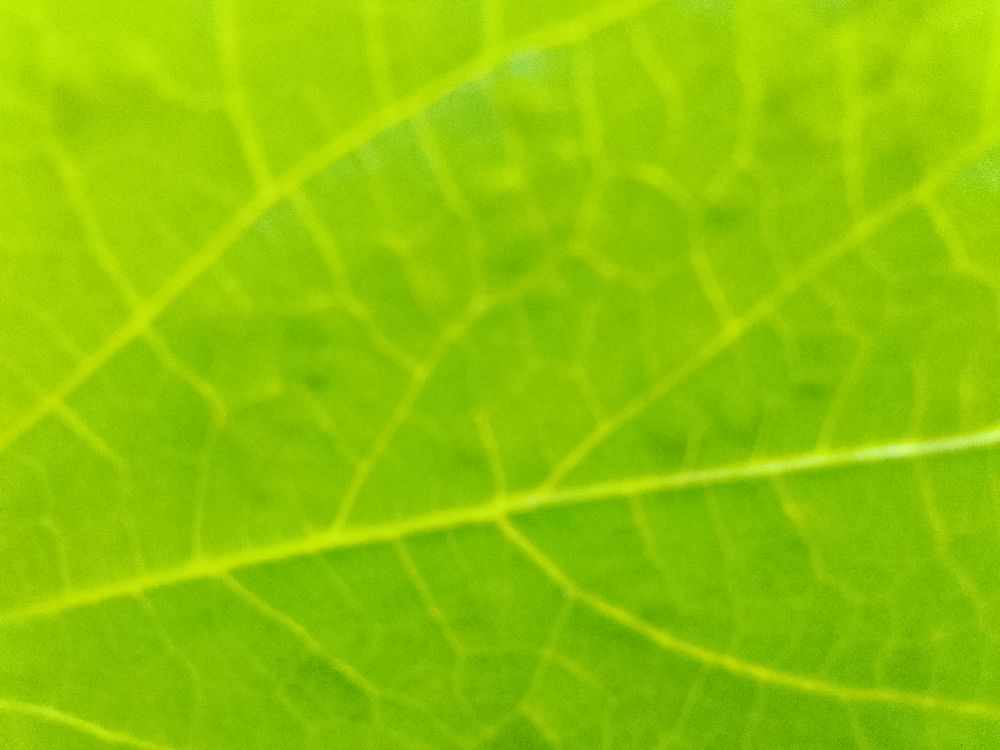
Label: healthy